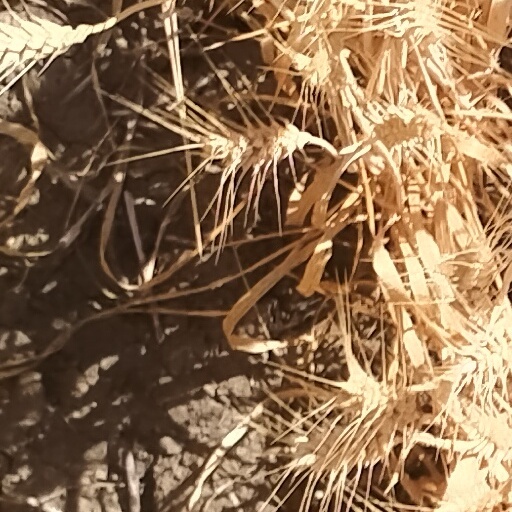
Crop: wheat